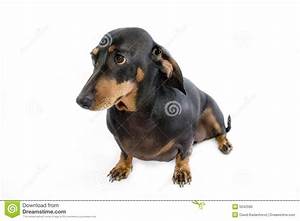
Label: cane